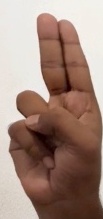
ASL sign: U